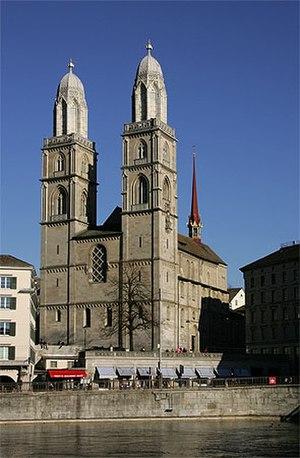
Zurich
Le Grossmünster est une église d'architecture romane de culte protestant située dans la vieille ville de Zurich. Elle est célèbre comme étant l'un des principaux lieux de la réforme protestante grâce à Ulrich Zwingli puis Heinrich Bullinger. C'est l'une des trois plus importantes églises de la ville de Zurich.